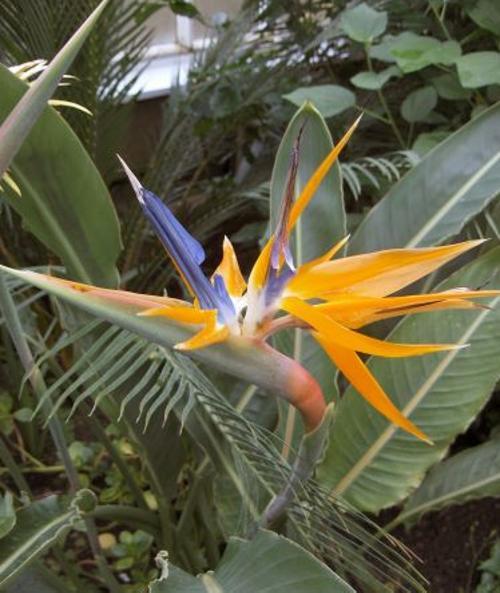
Label: bird of paradise